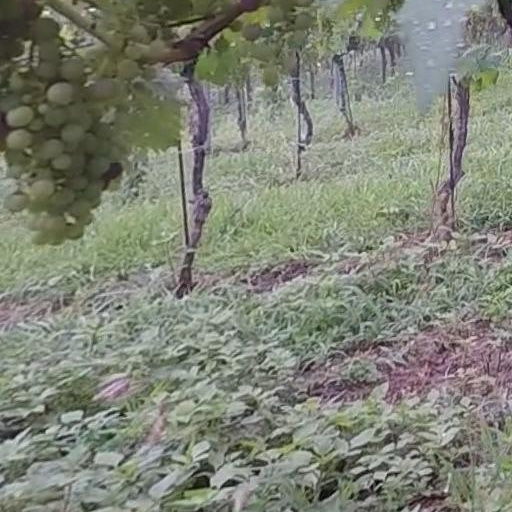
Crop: grape